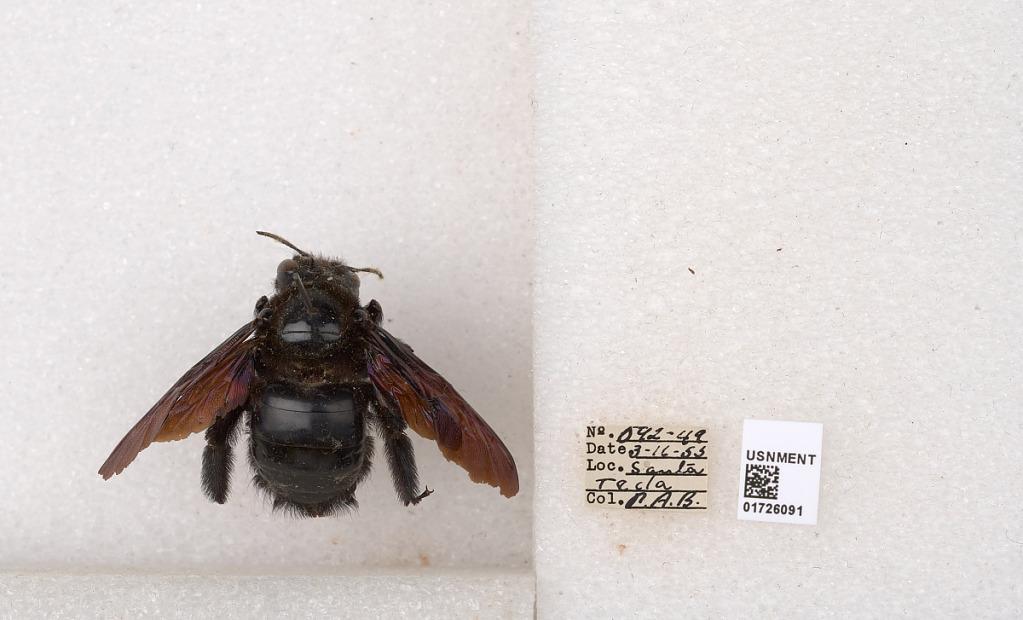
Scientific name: Xylocopa (Neoxylocopa) frontalis (Olivier)
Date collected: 1955-3-16
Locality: Santa Tecla